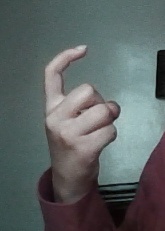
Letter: ra